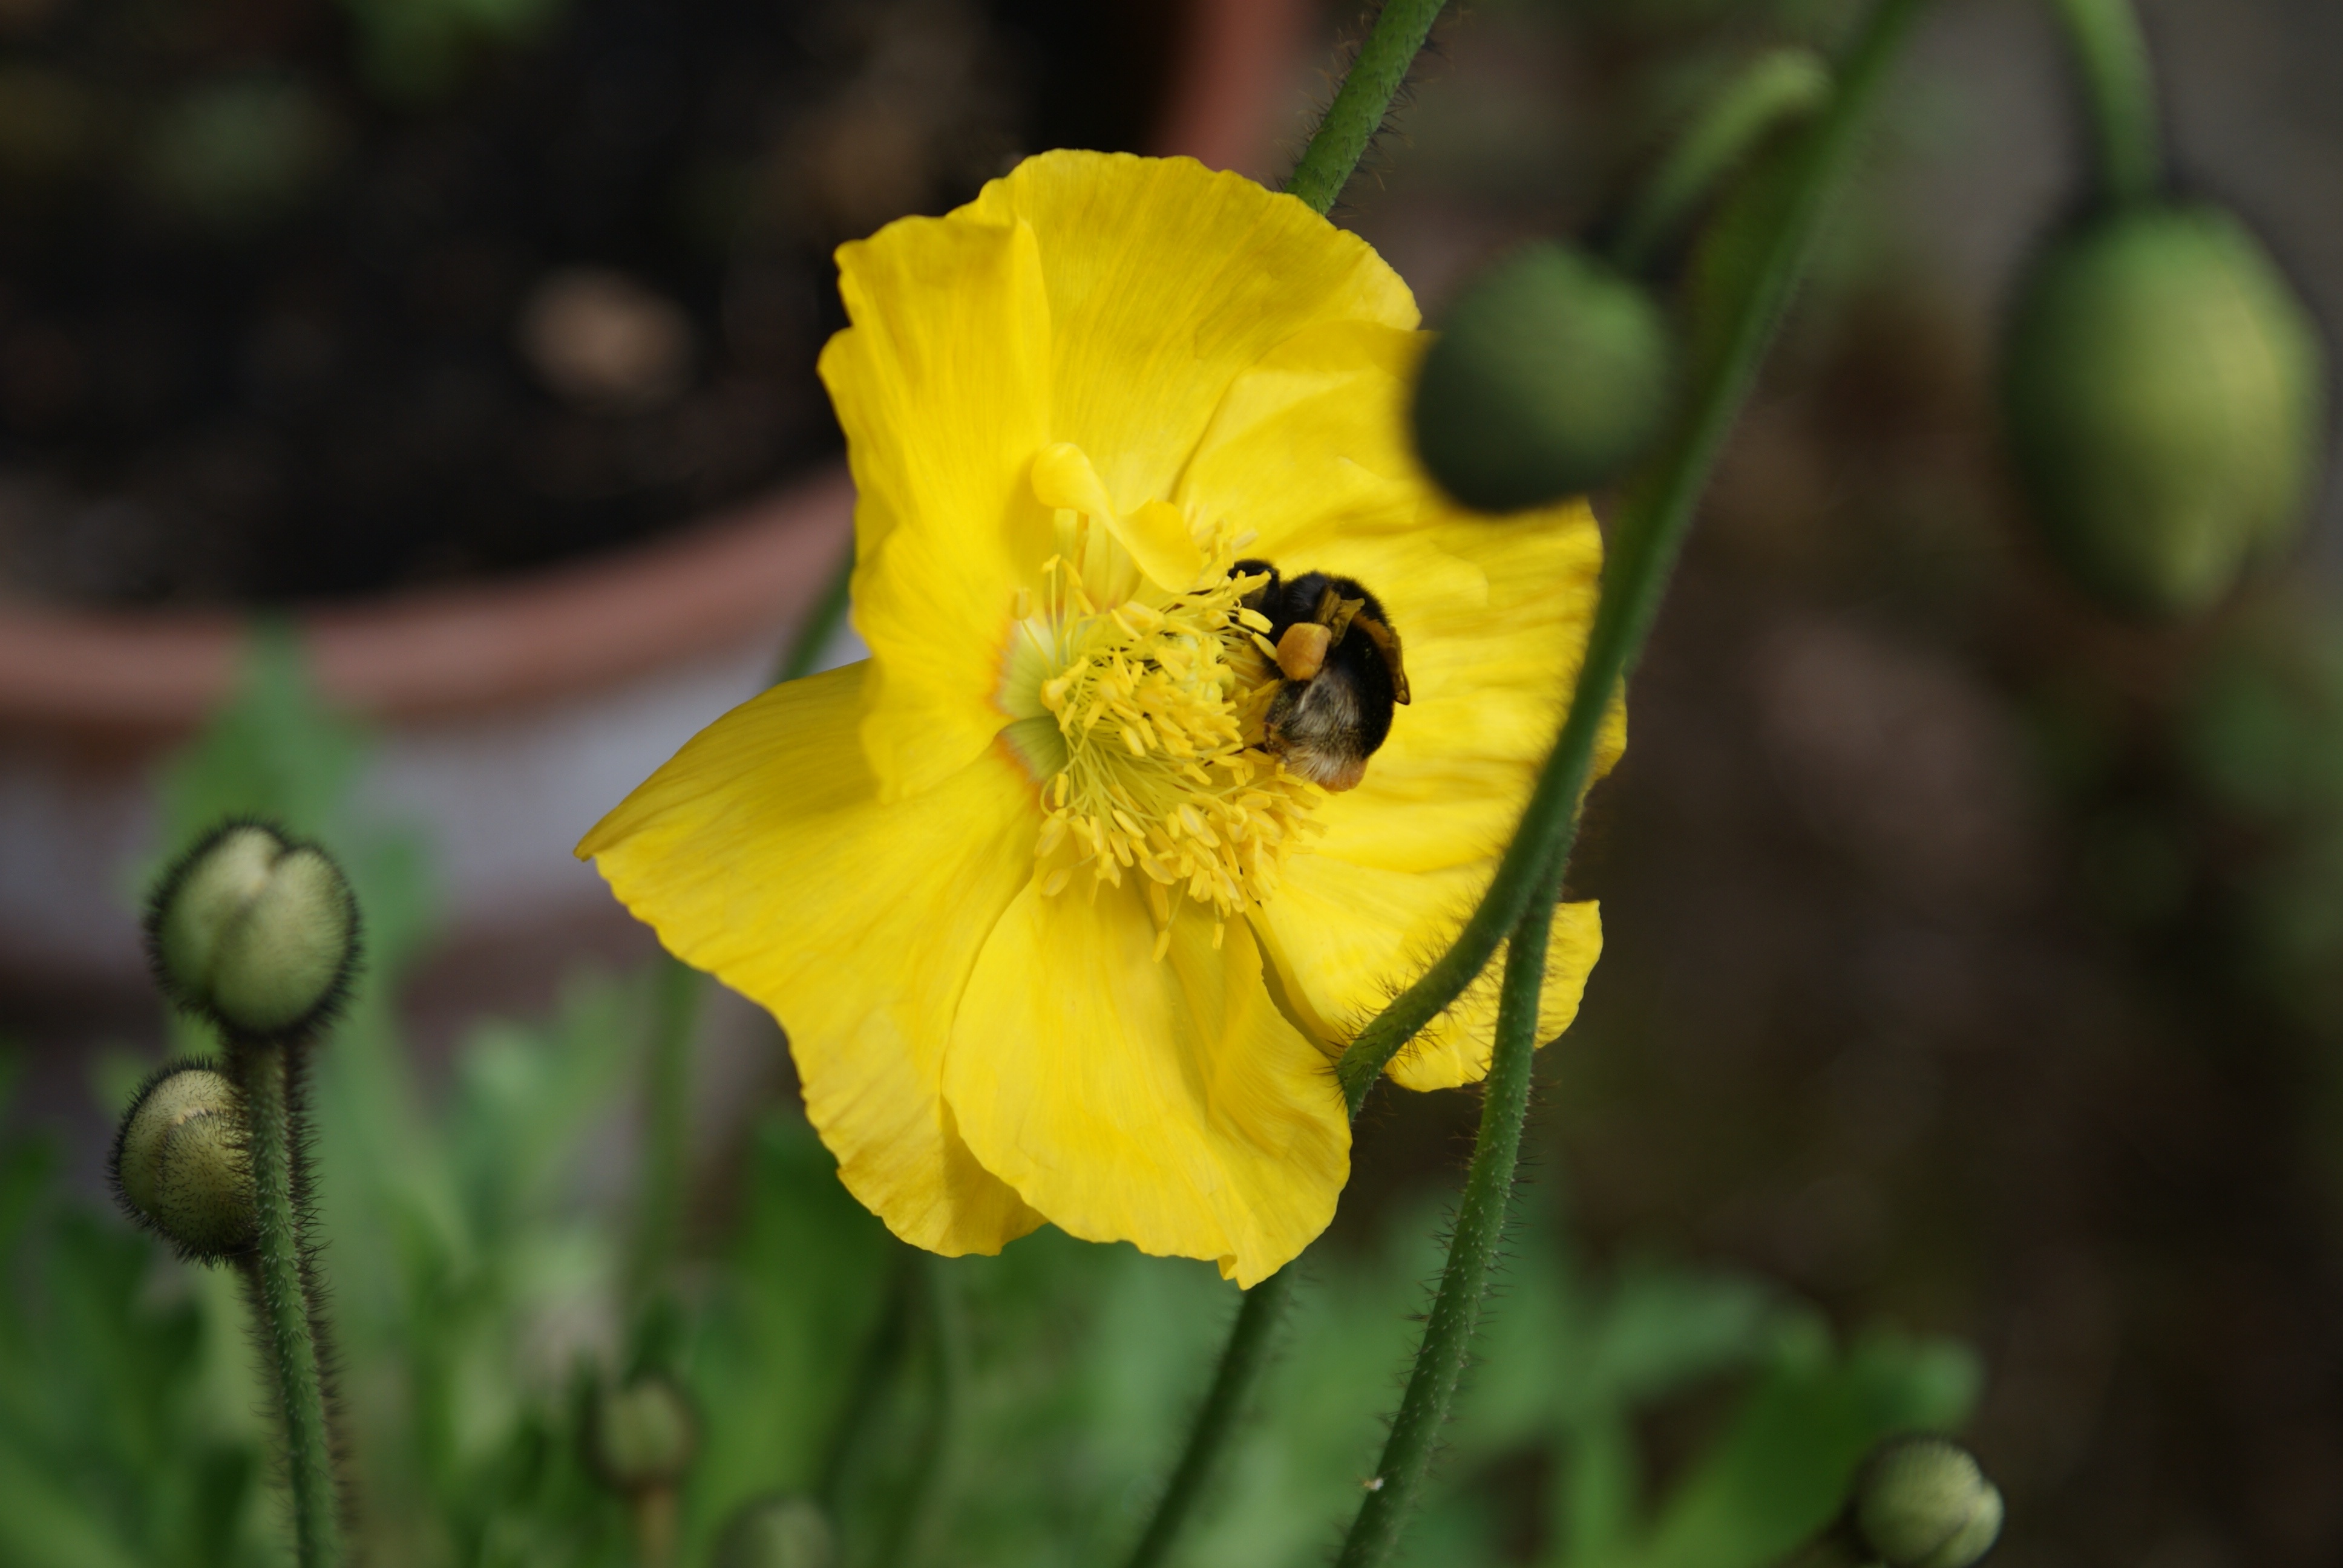
nature, blossom, plant, photography, meadow, flower, petal, bloom, pollen, green, insect, botany, yellow, flora, fauna, invertebrate, wildflower, close up, bee, poppy, bumblebee, nectar, macro photography, flowering plant, honey bee, plant stem, land plant, membrane winged insect